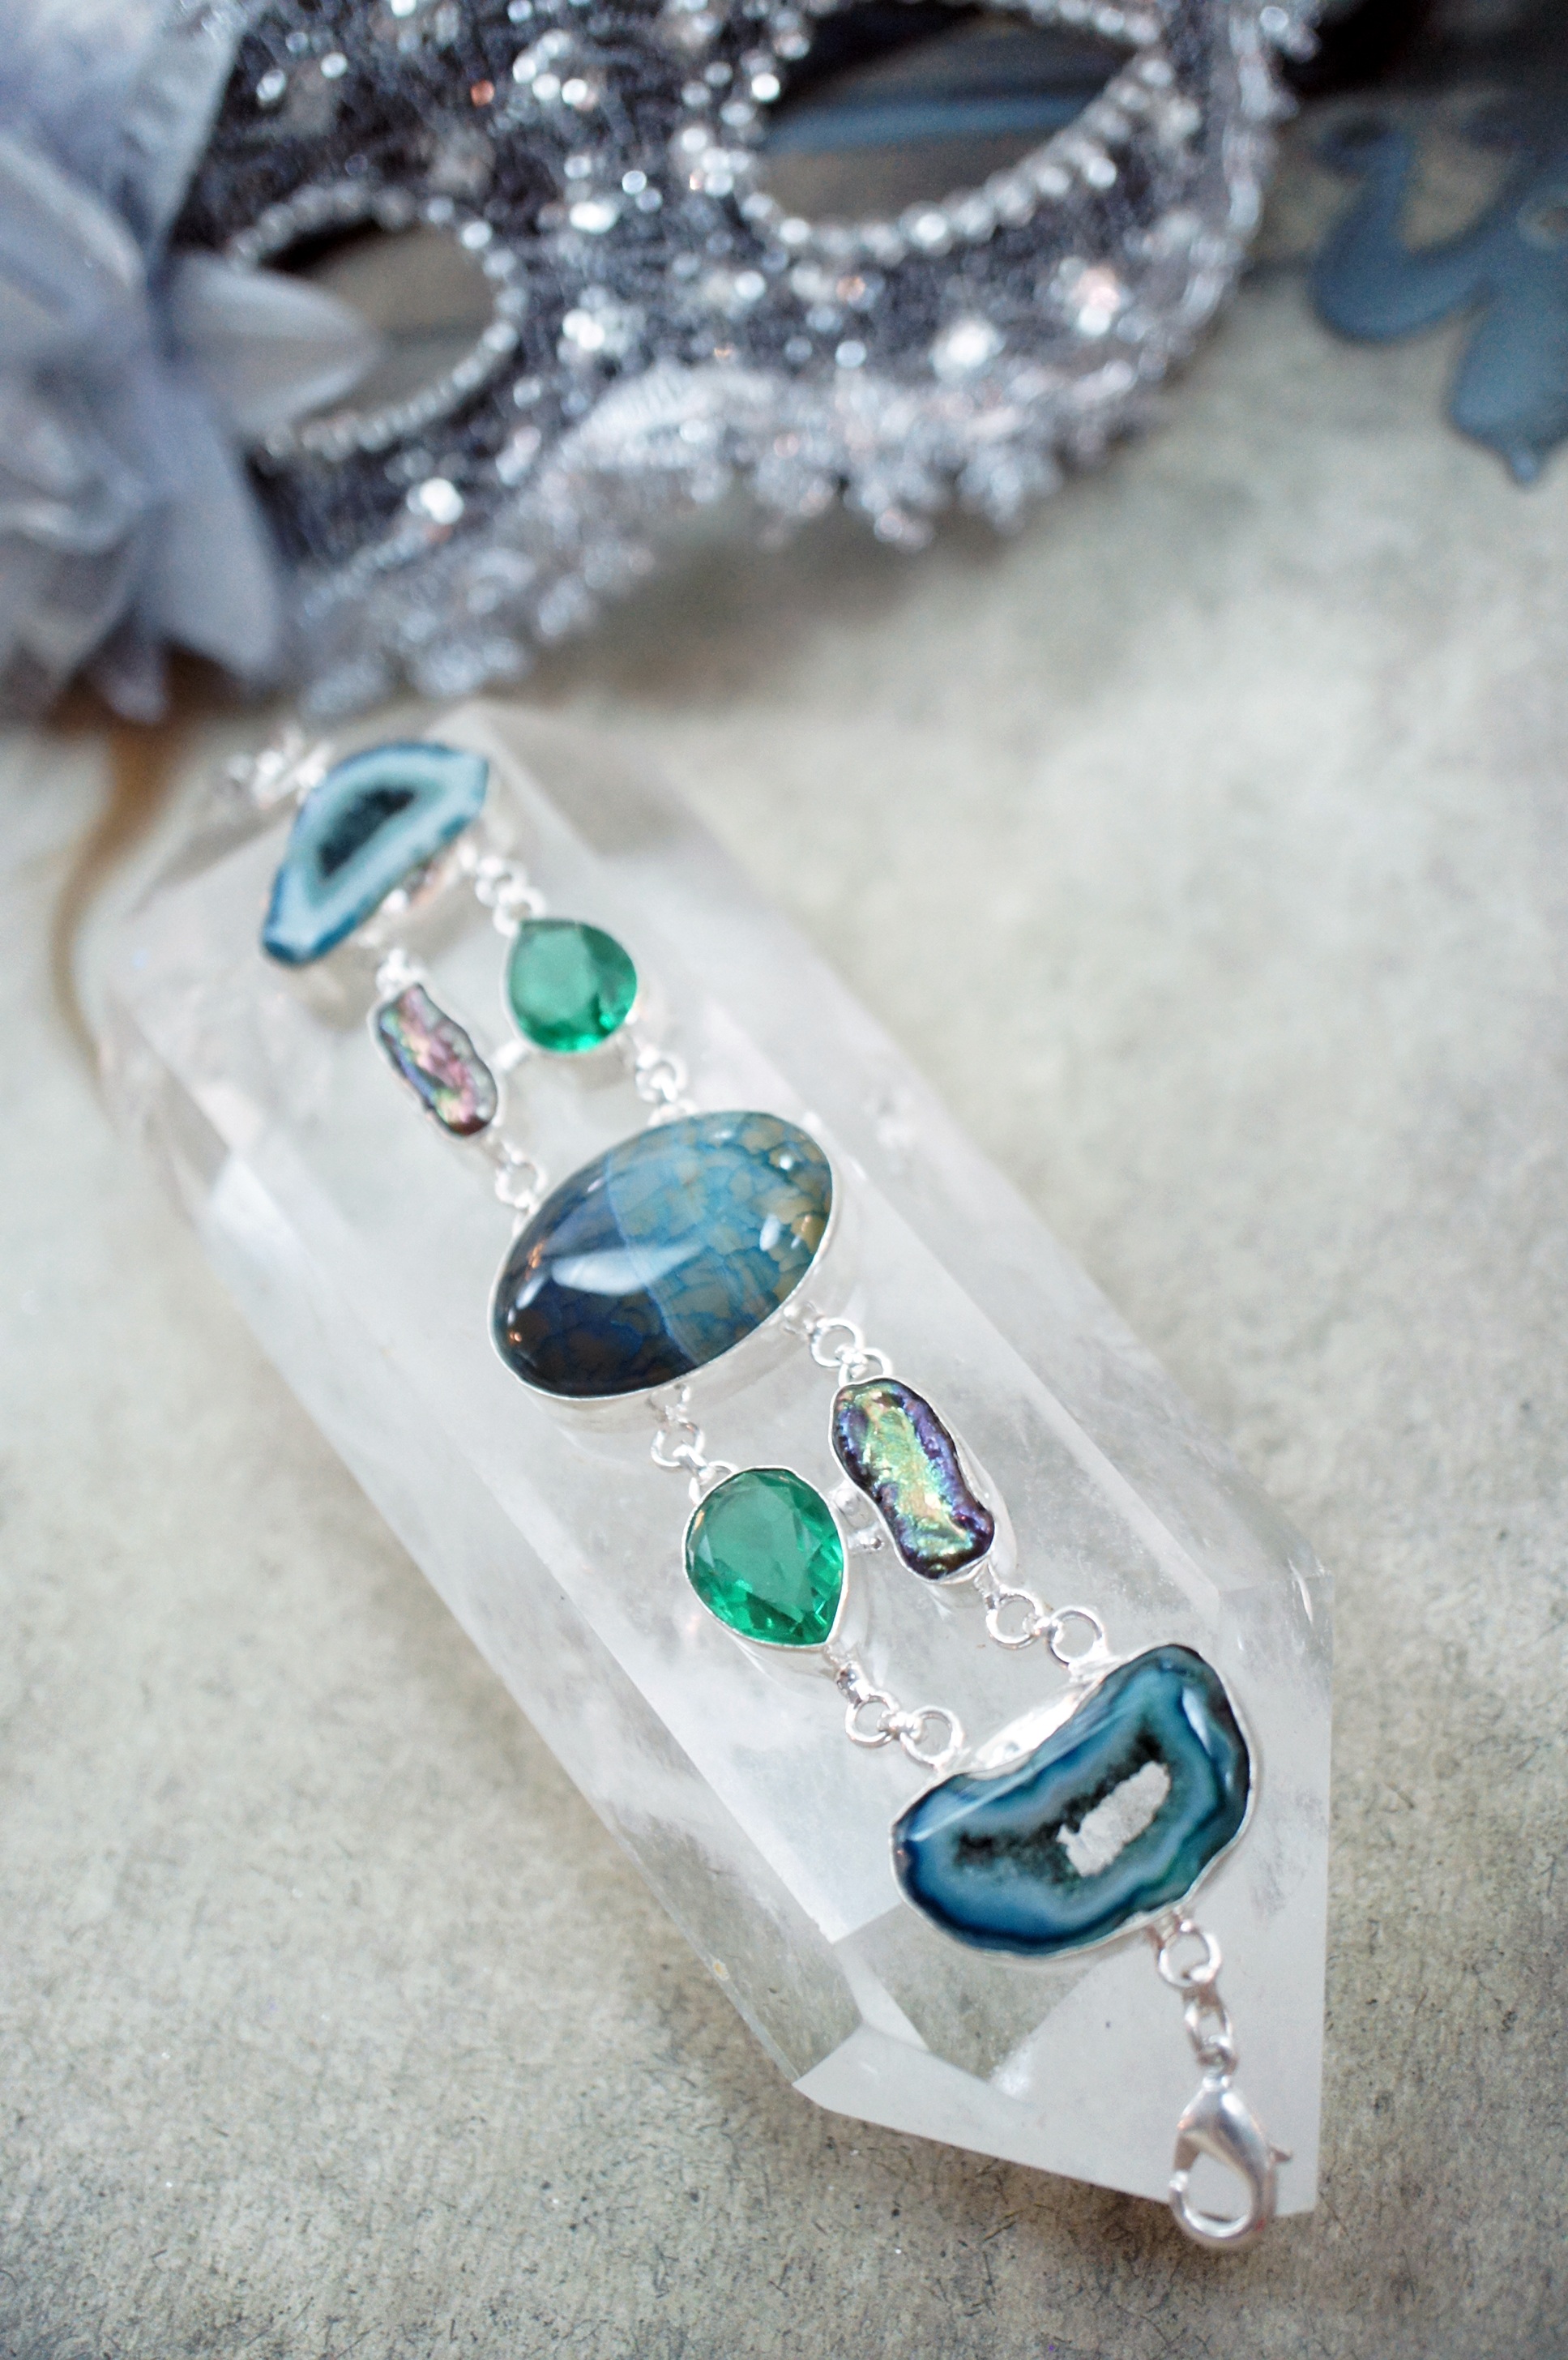
hand, stone, finger, green, fashion, blue, point, bead, nail, jewelry, necklace, bracelet, jewellery, jewel, mask, turquoise, silver, teal, earrings, gem, crystal, sterling, gemstone, quartz, fashion accessory, bling bling, sterling silver, drusy, druzy, solar quartz